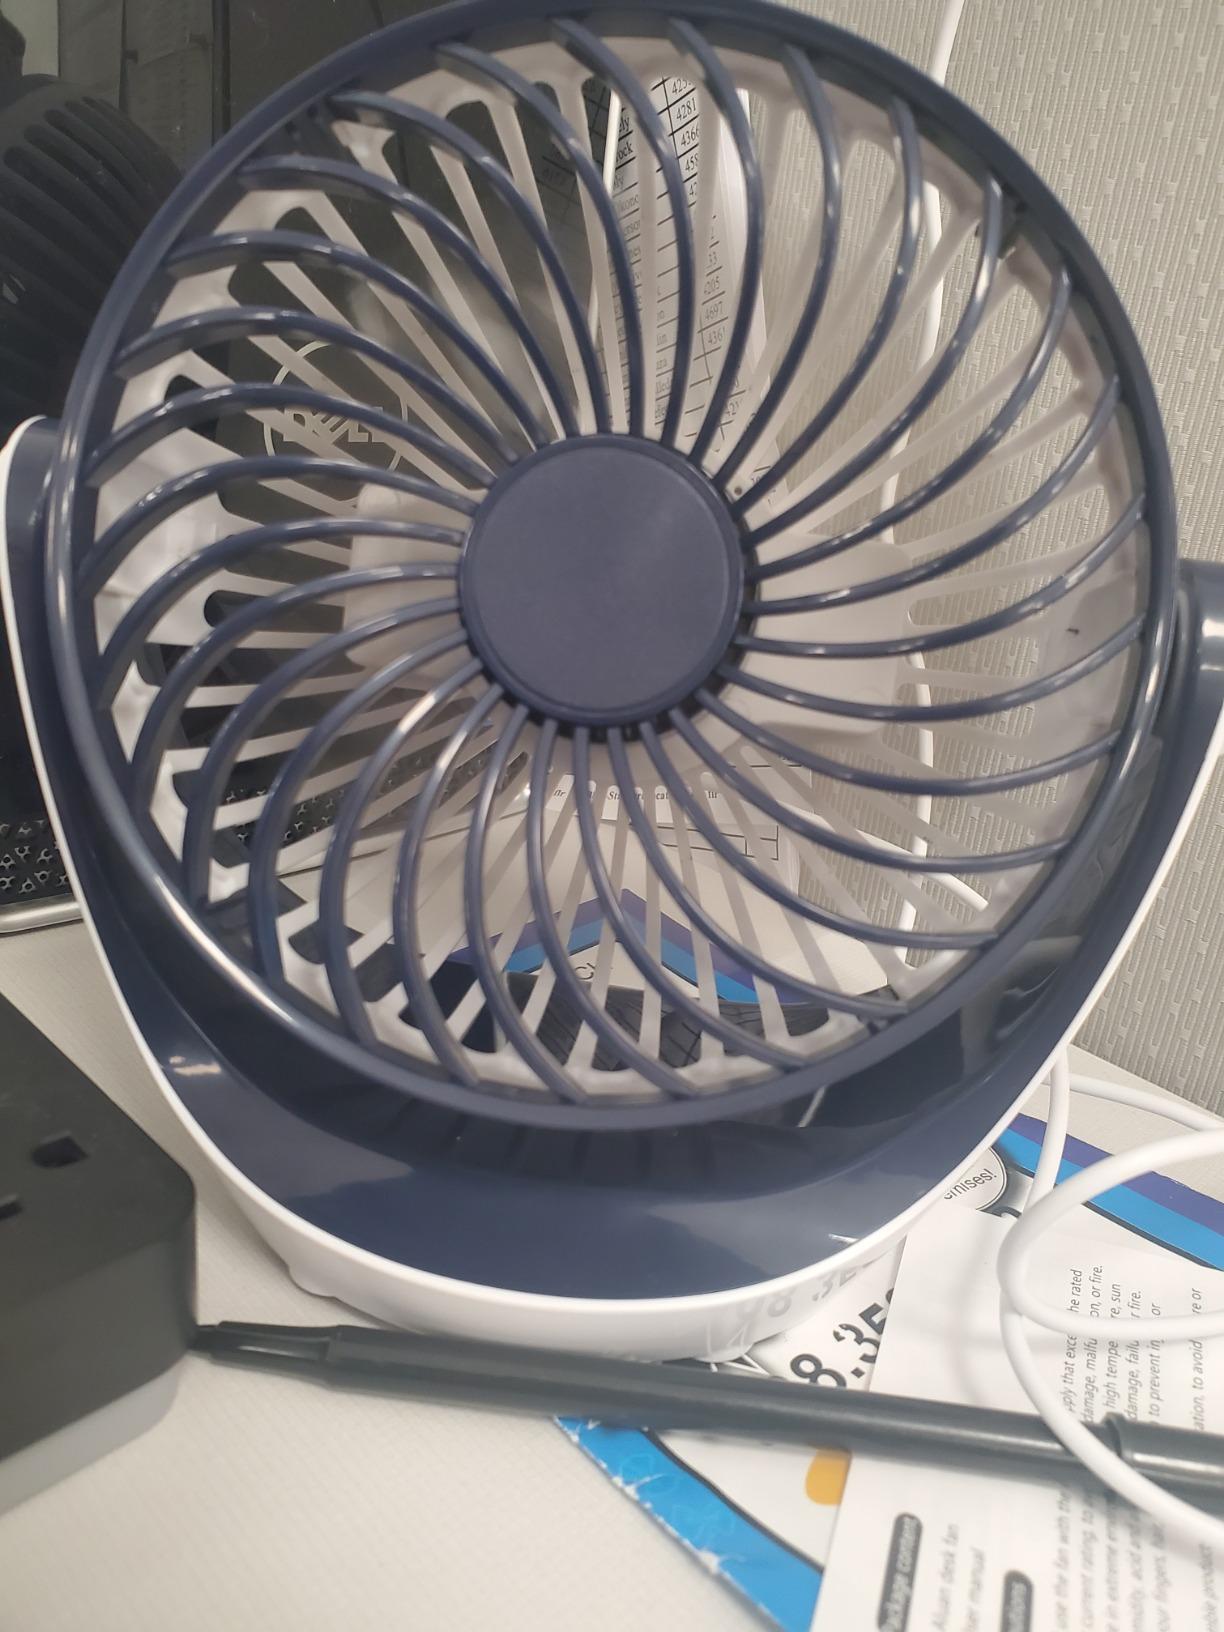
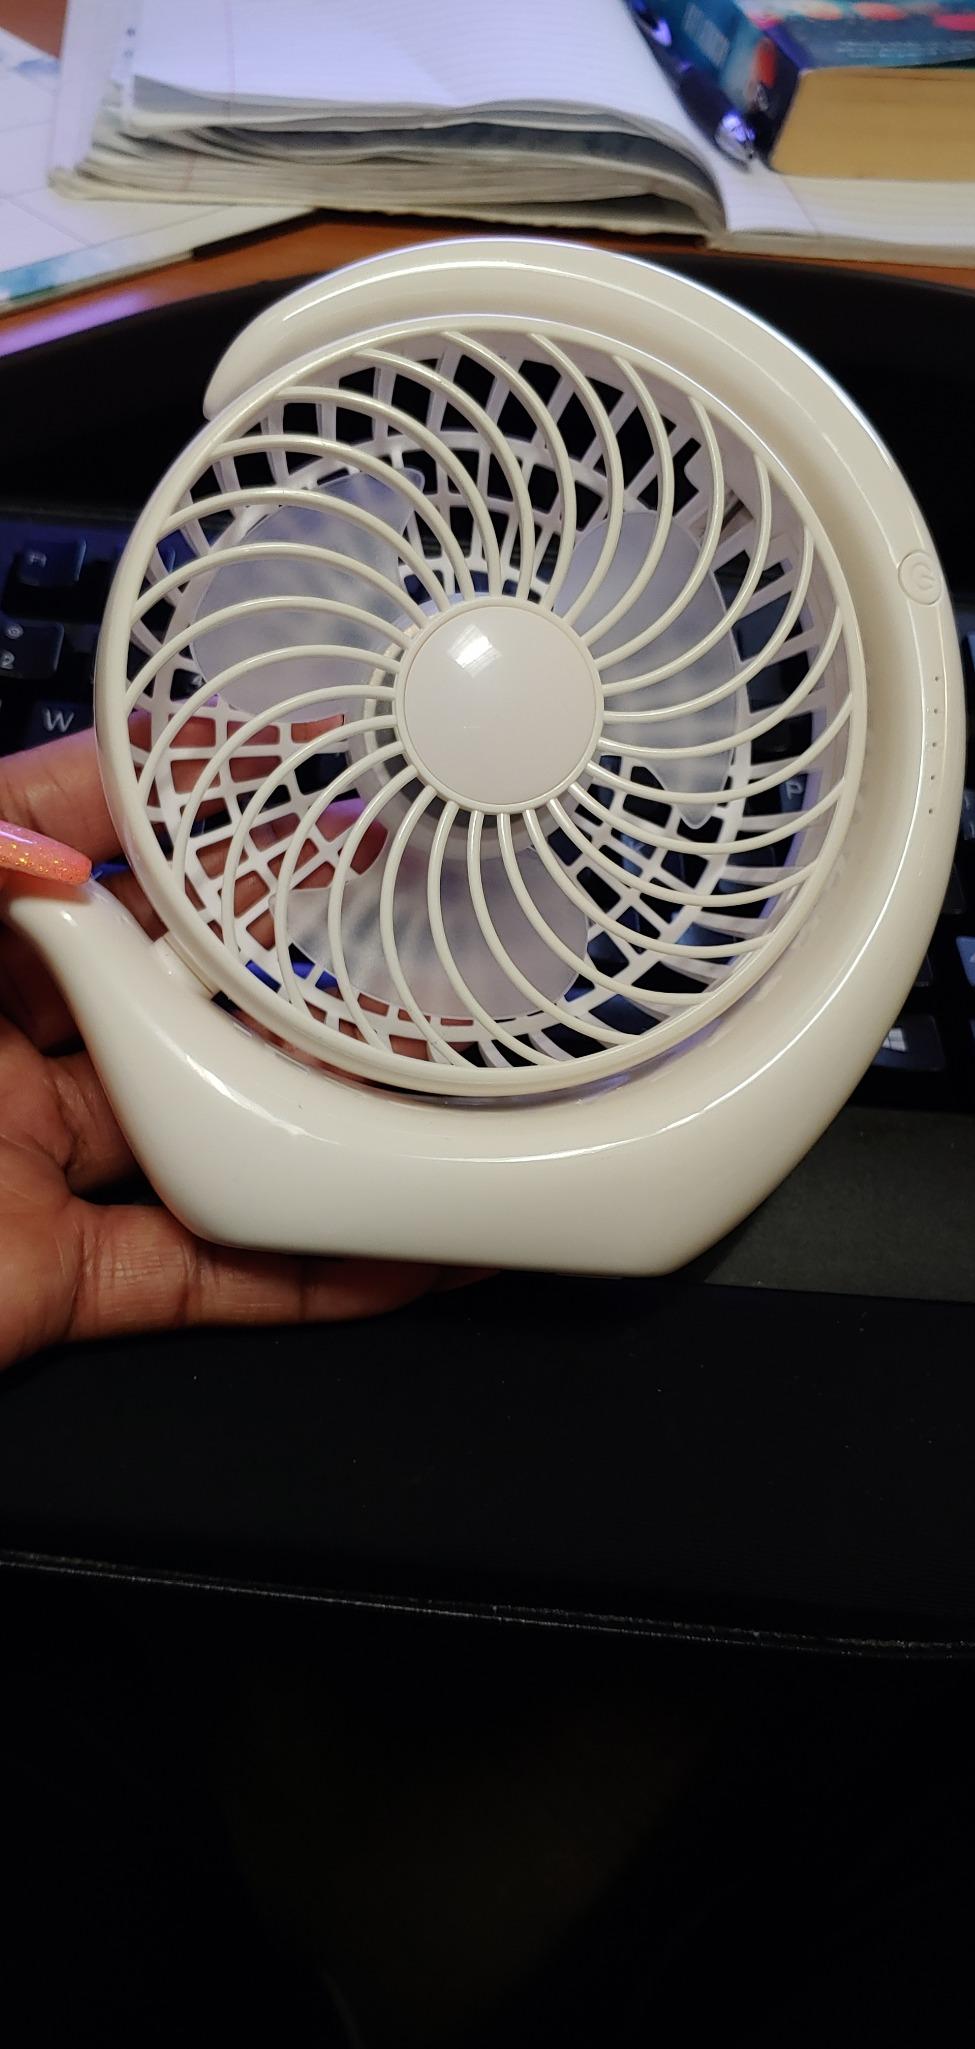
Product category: fan
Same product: no